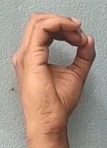
ASL sign: O